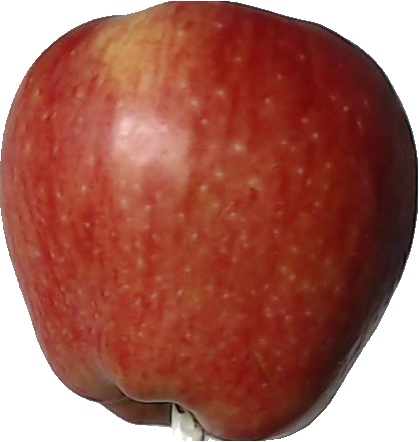
Label: apple_red_1